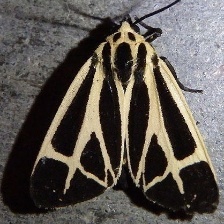
Species: BANDED TIGER MOTH